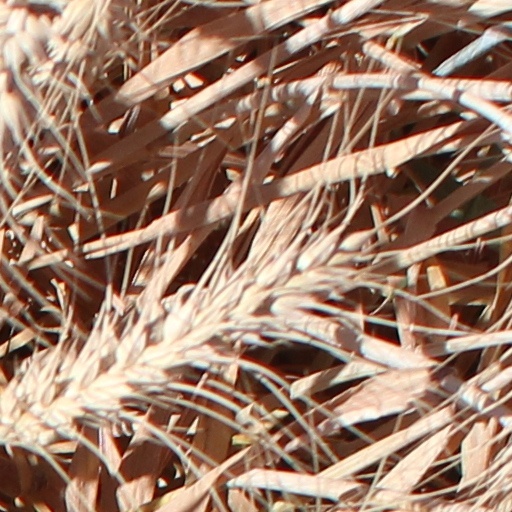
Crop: wheat